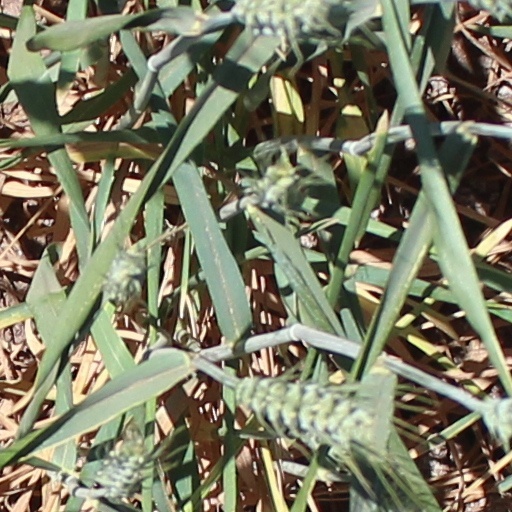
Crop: wheat